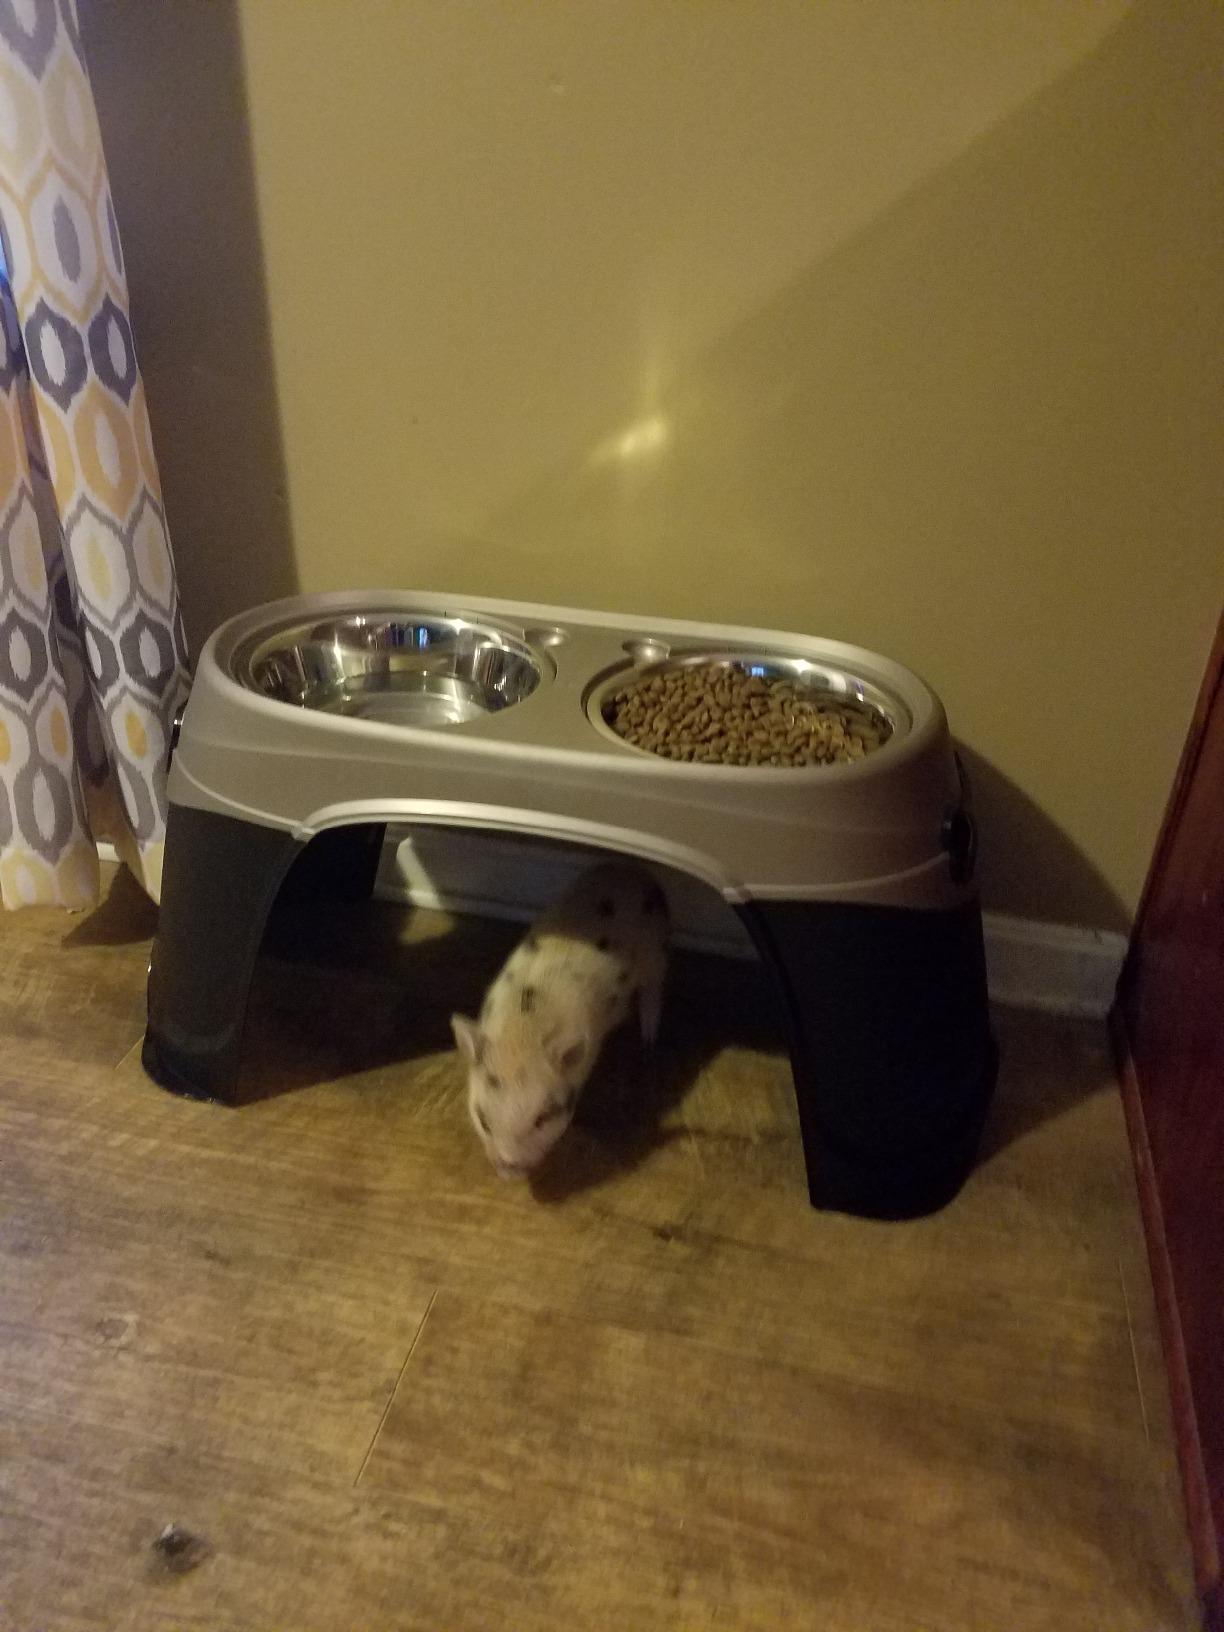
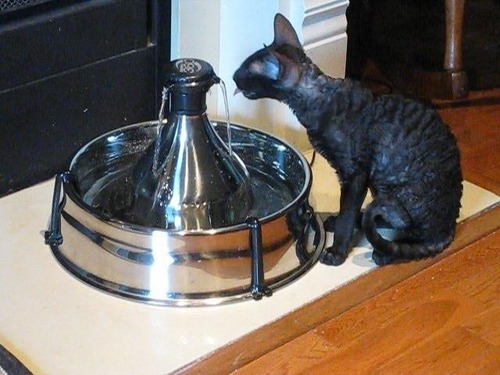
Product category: items_bowl
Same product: no